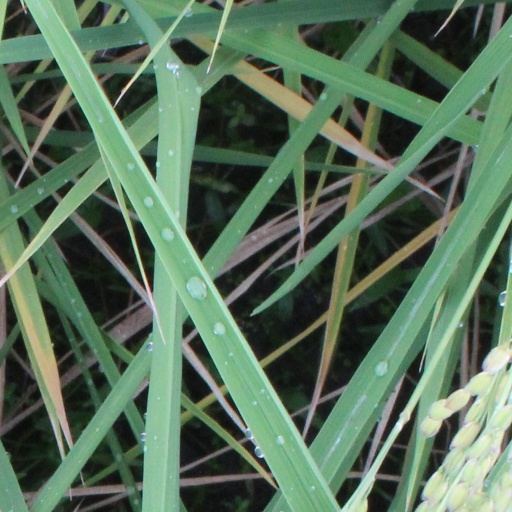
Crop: rice